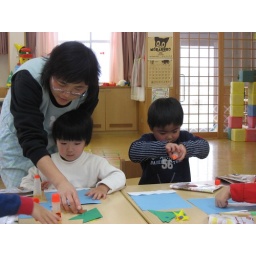
The boy in the white shirt is Yuki. Yuki means &amp;quot;snow&amp;quot; in japanese.